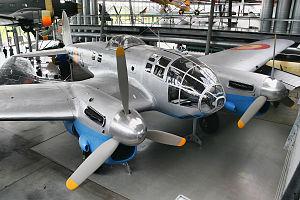
Le CASA 2.111 était une version fabriquée en Espagne du célèbre bombardier allemand Heinkel 111.